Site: saxony
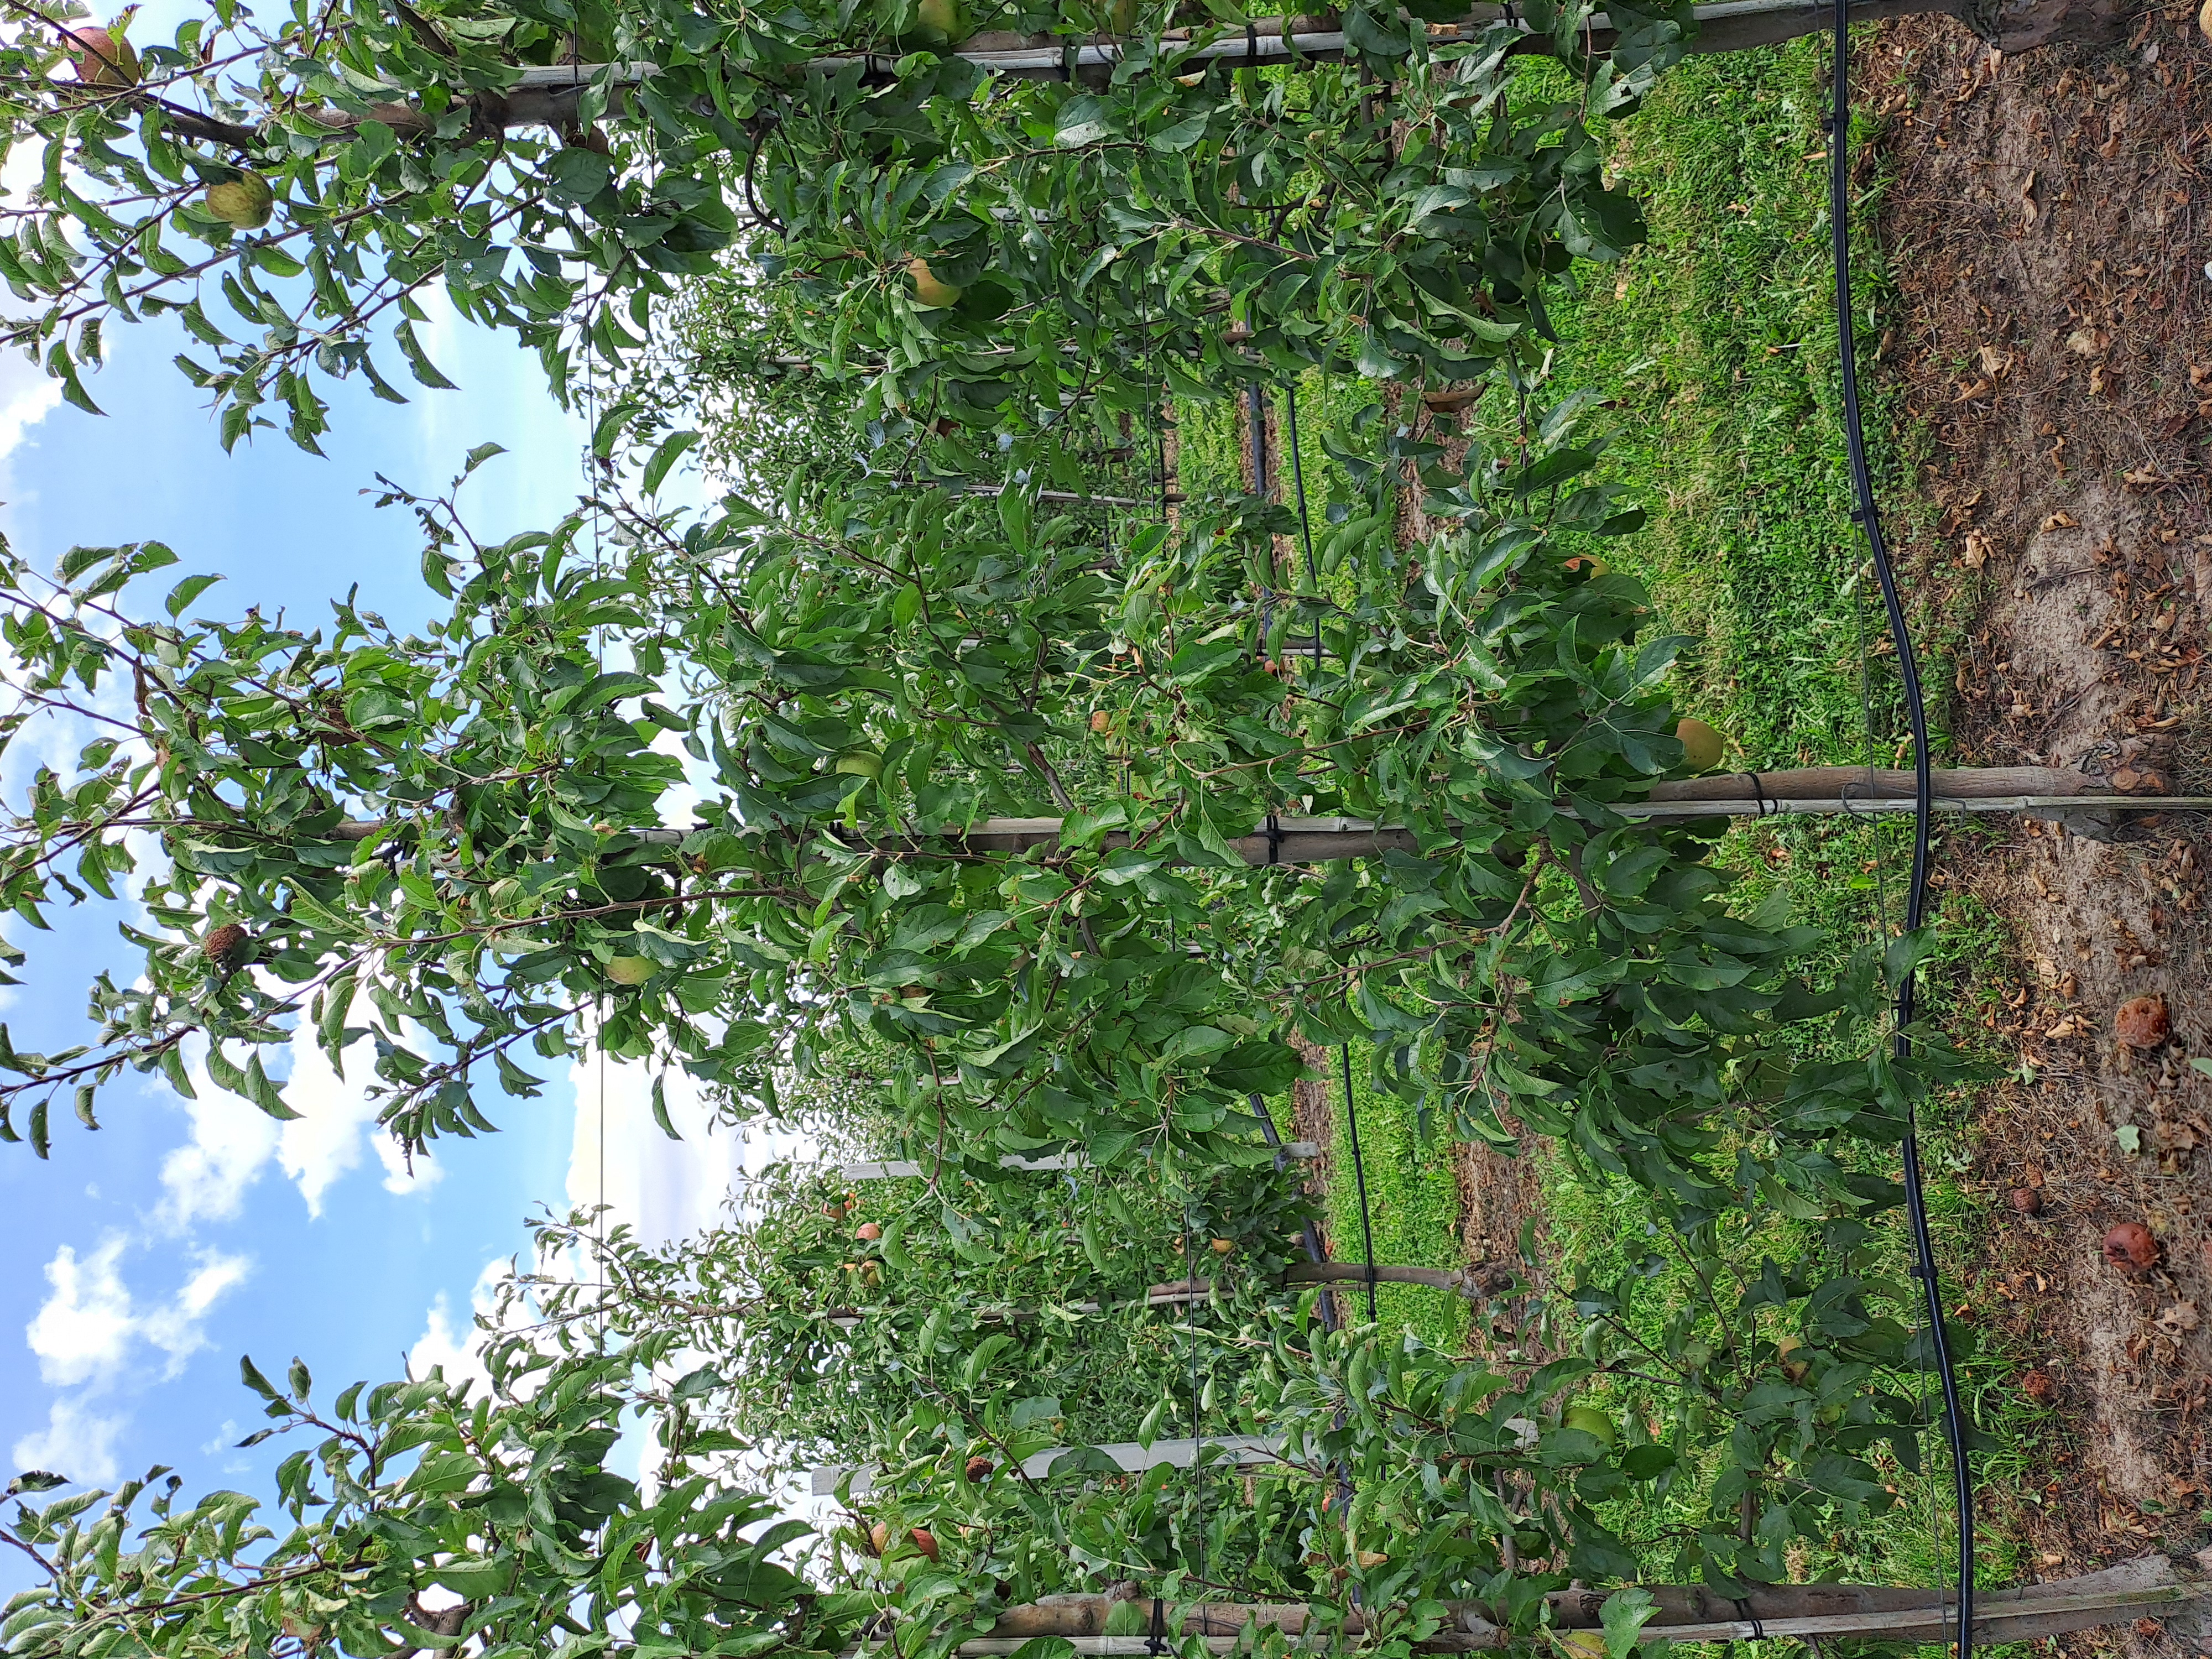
Growth stage (BBCH 85): Maturity of fruit and seed